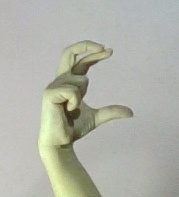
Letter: thal